Kubaneh
Also known as:
ar - Arabic: الكبانة
he - Hebrew: כובאנה
jv - Javanese: Kubanéh
ru - Russian: Кубане
uk - Ukrainian: Кубане
Category: bread (yeast bread)
Cuisine: Yemenite Jewish
Associated cuisines: Israeli
Area: Israel
Countries: Israel
Region: Western Asia

The bread is often served alongside eggs that are baked in their shells along with the bread and grated tomato.

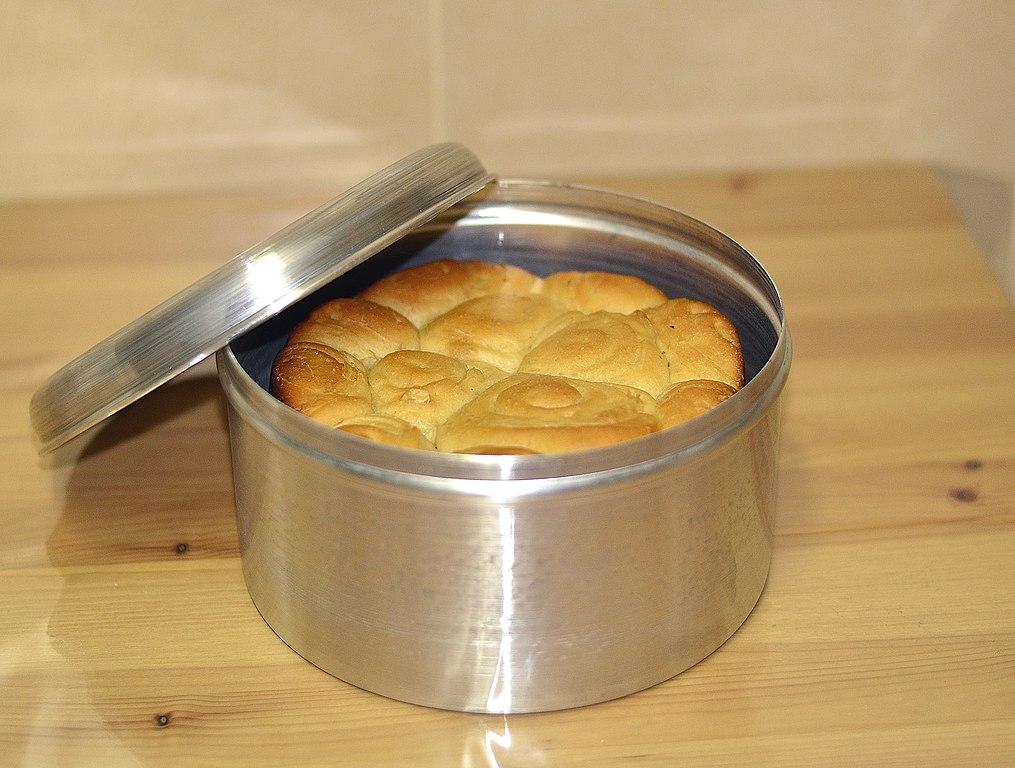
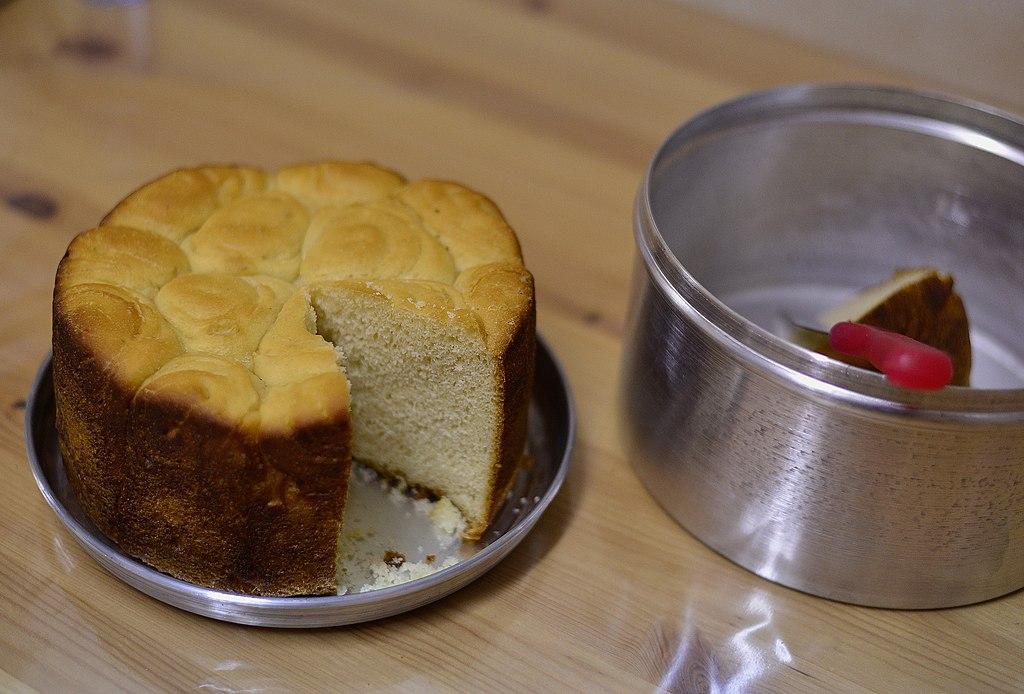